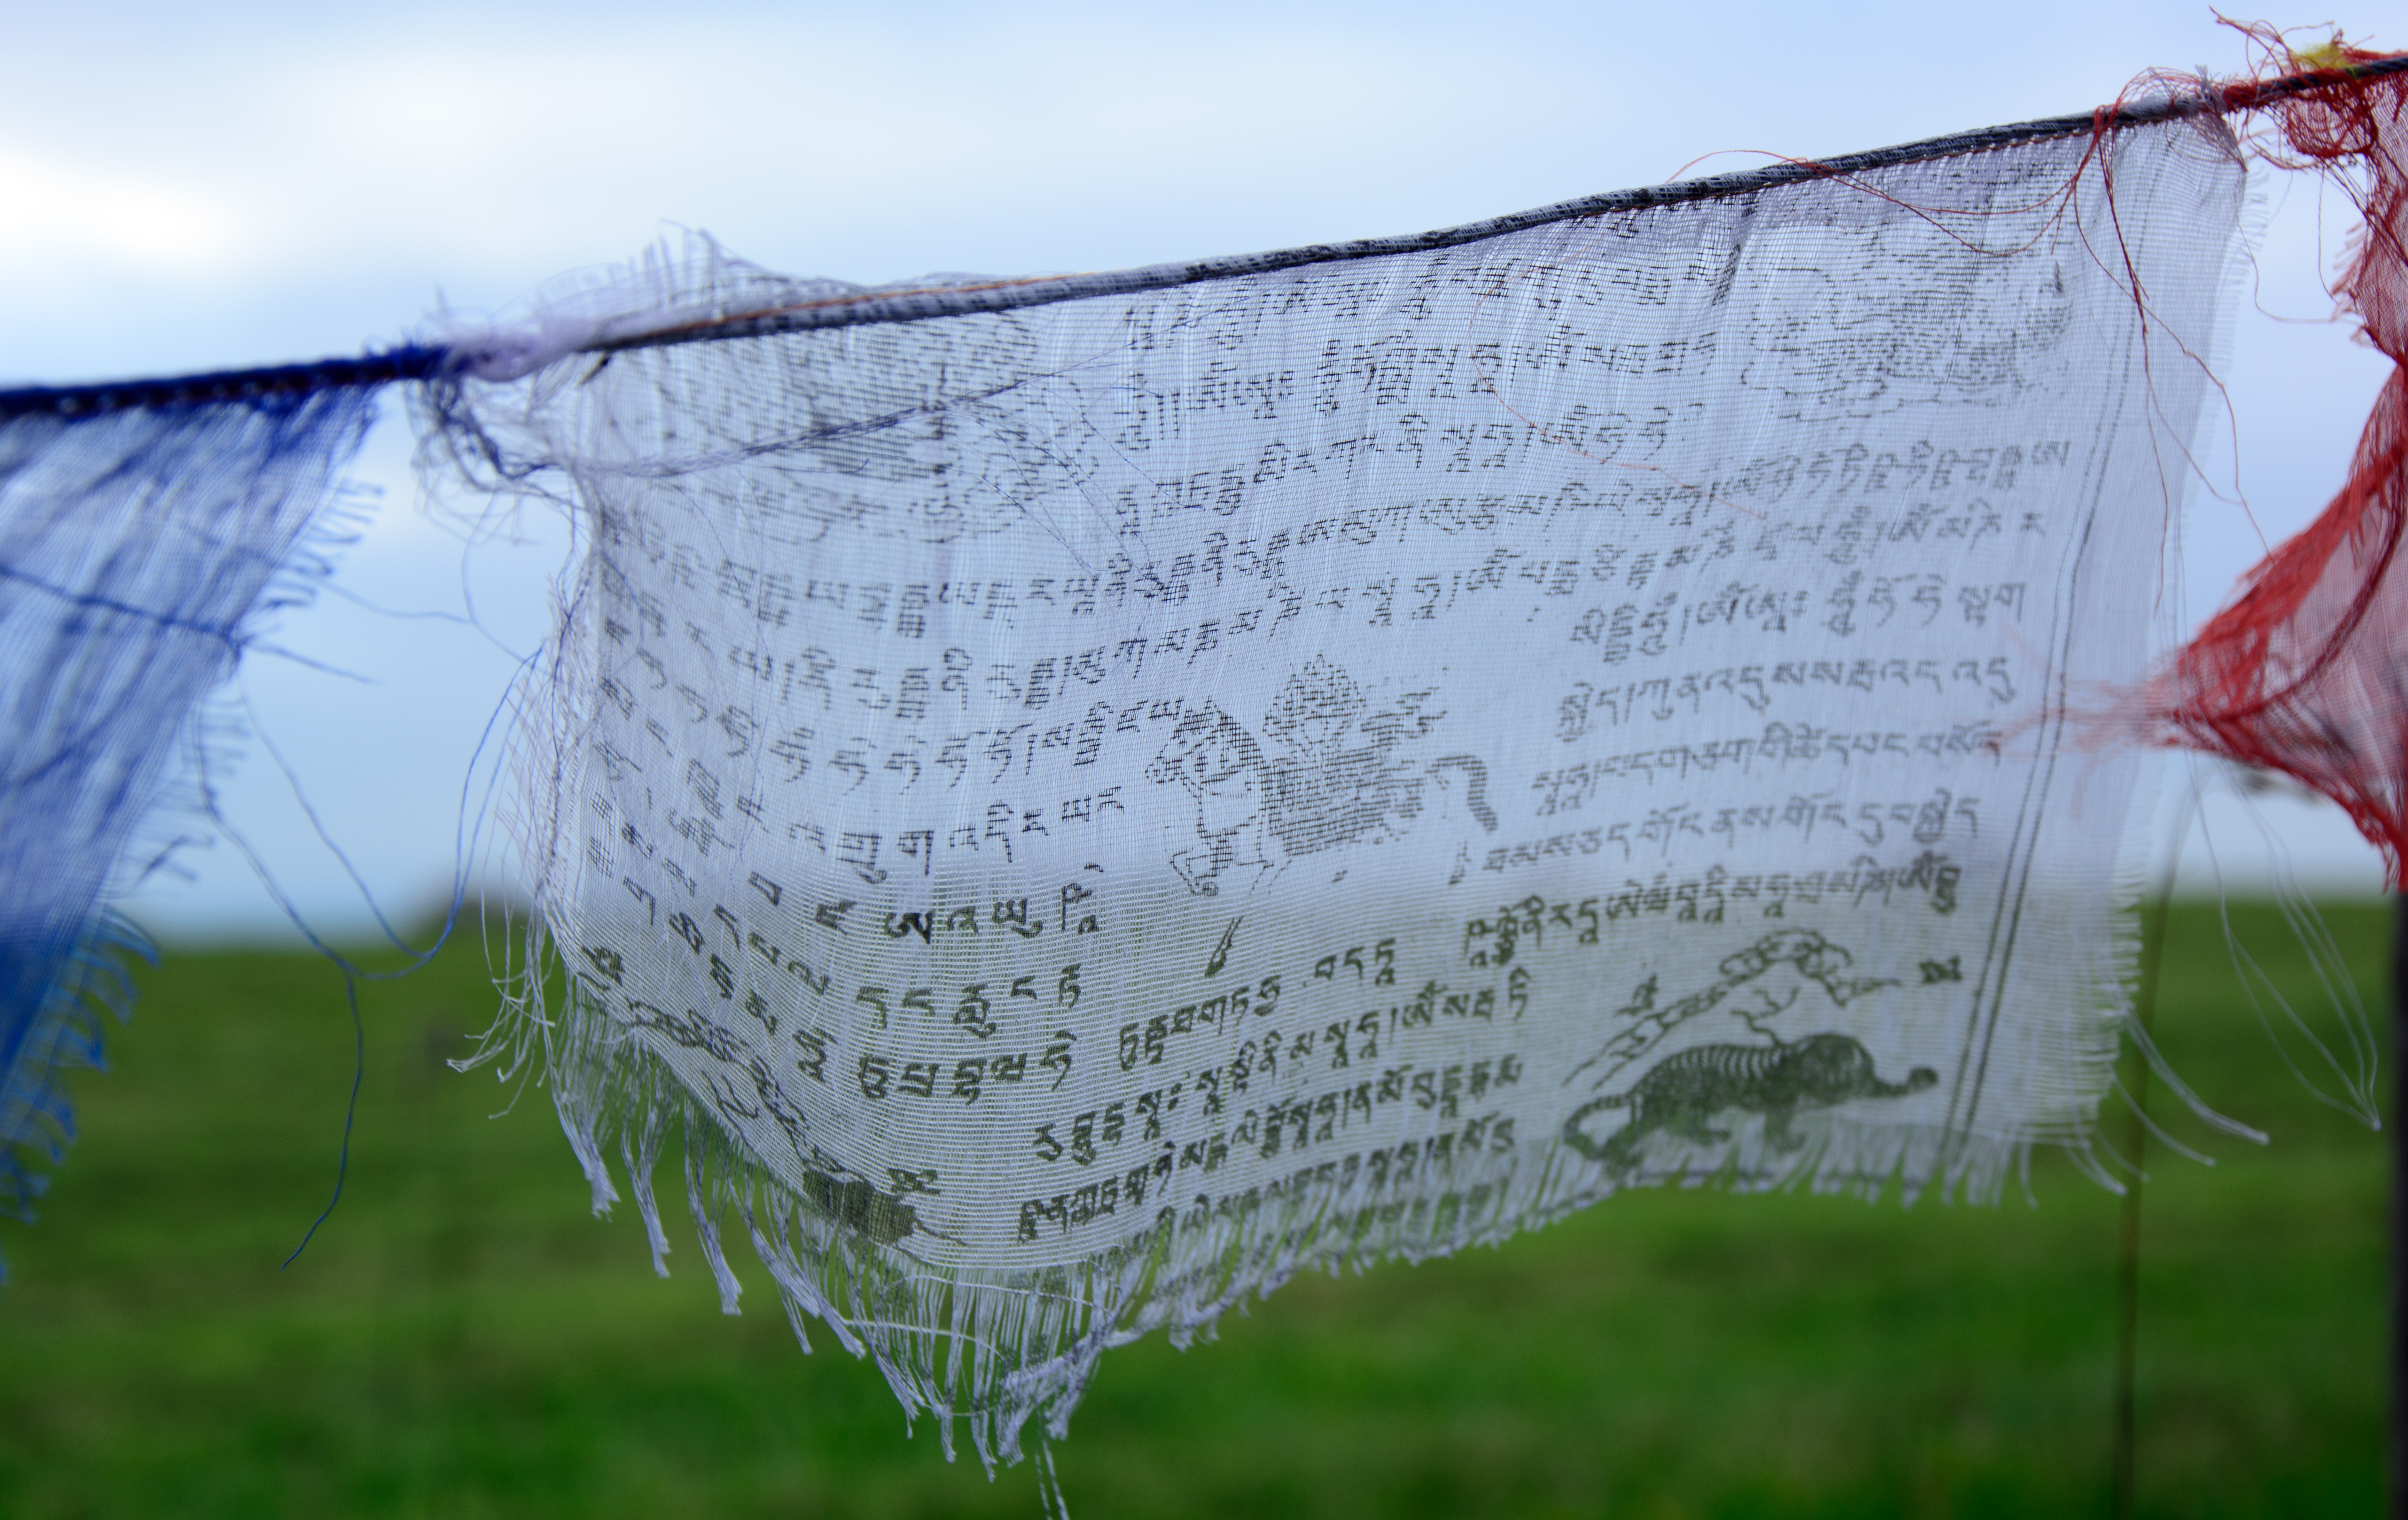
tree, water, grass, sky, white, meadow, leaf, wind, green, flag, buddhism, prayer flag, tibet, net, prayer, prayers, believe